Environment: lab
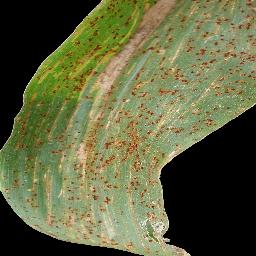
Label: common_rust